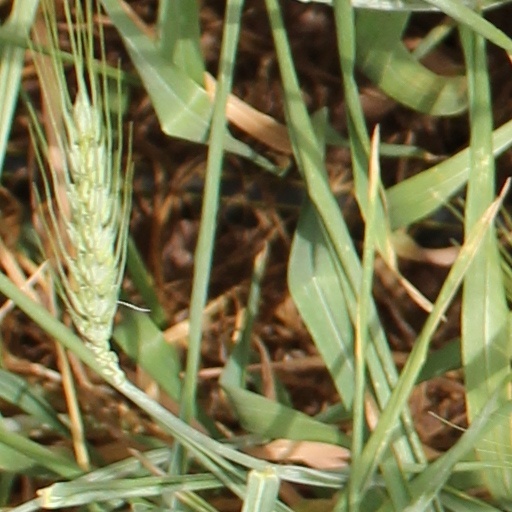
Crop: wheat